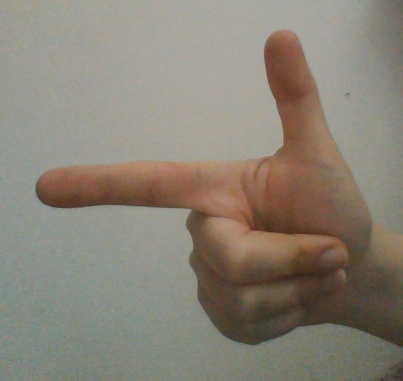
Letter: yaa